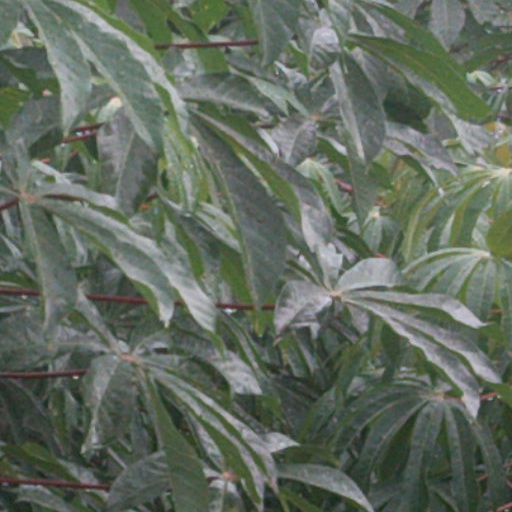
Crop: cassava